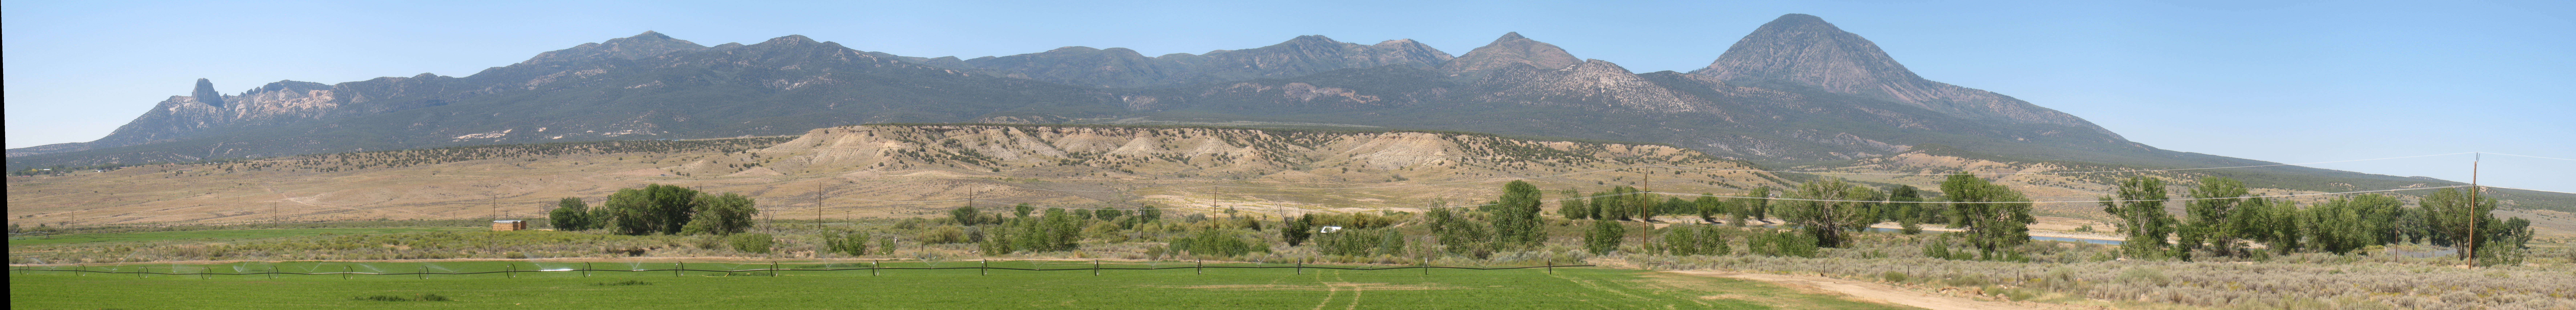
mountain, prairie, mountain range, panorama, badlands, autostitch, ecosystem, biome, geographical feature